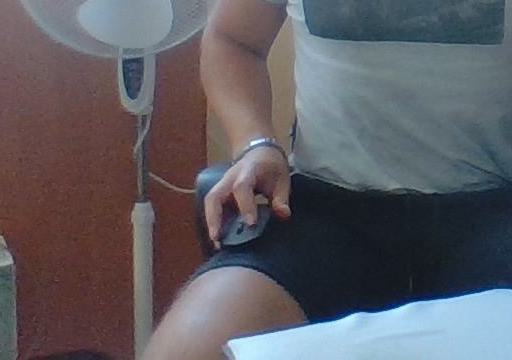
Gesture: no_gesture